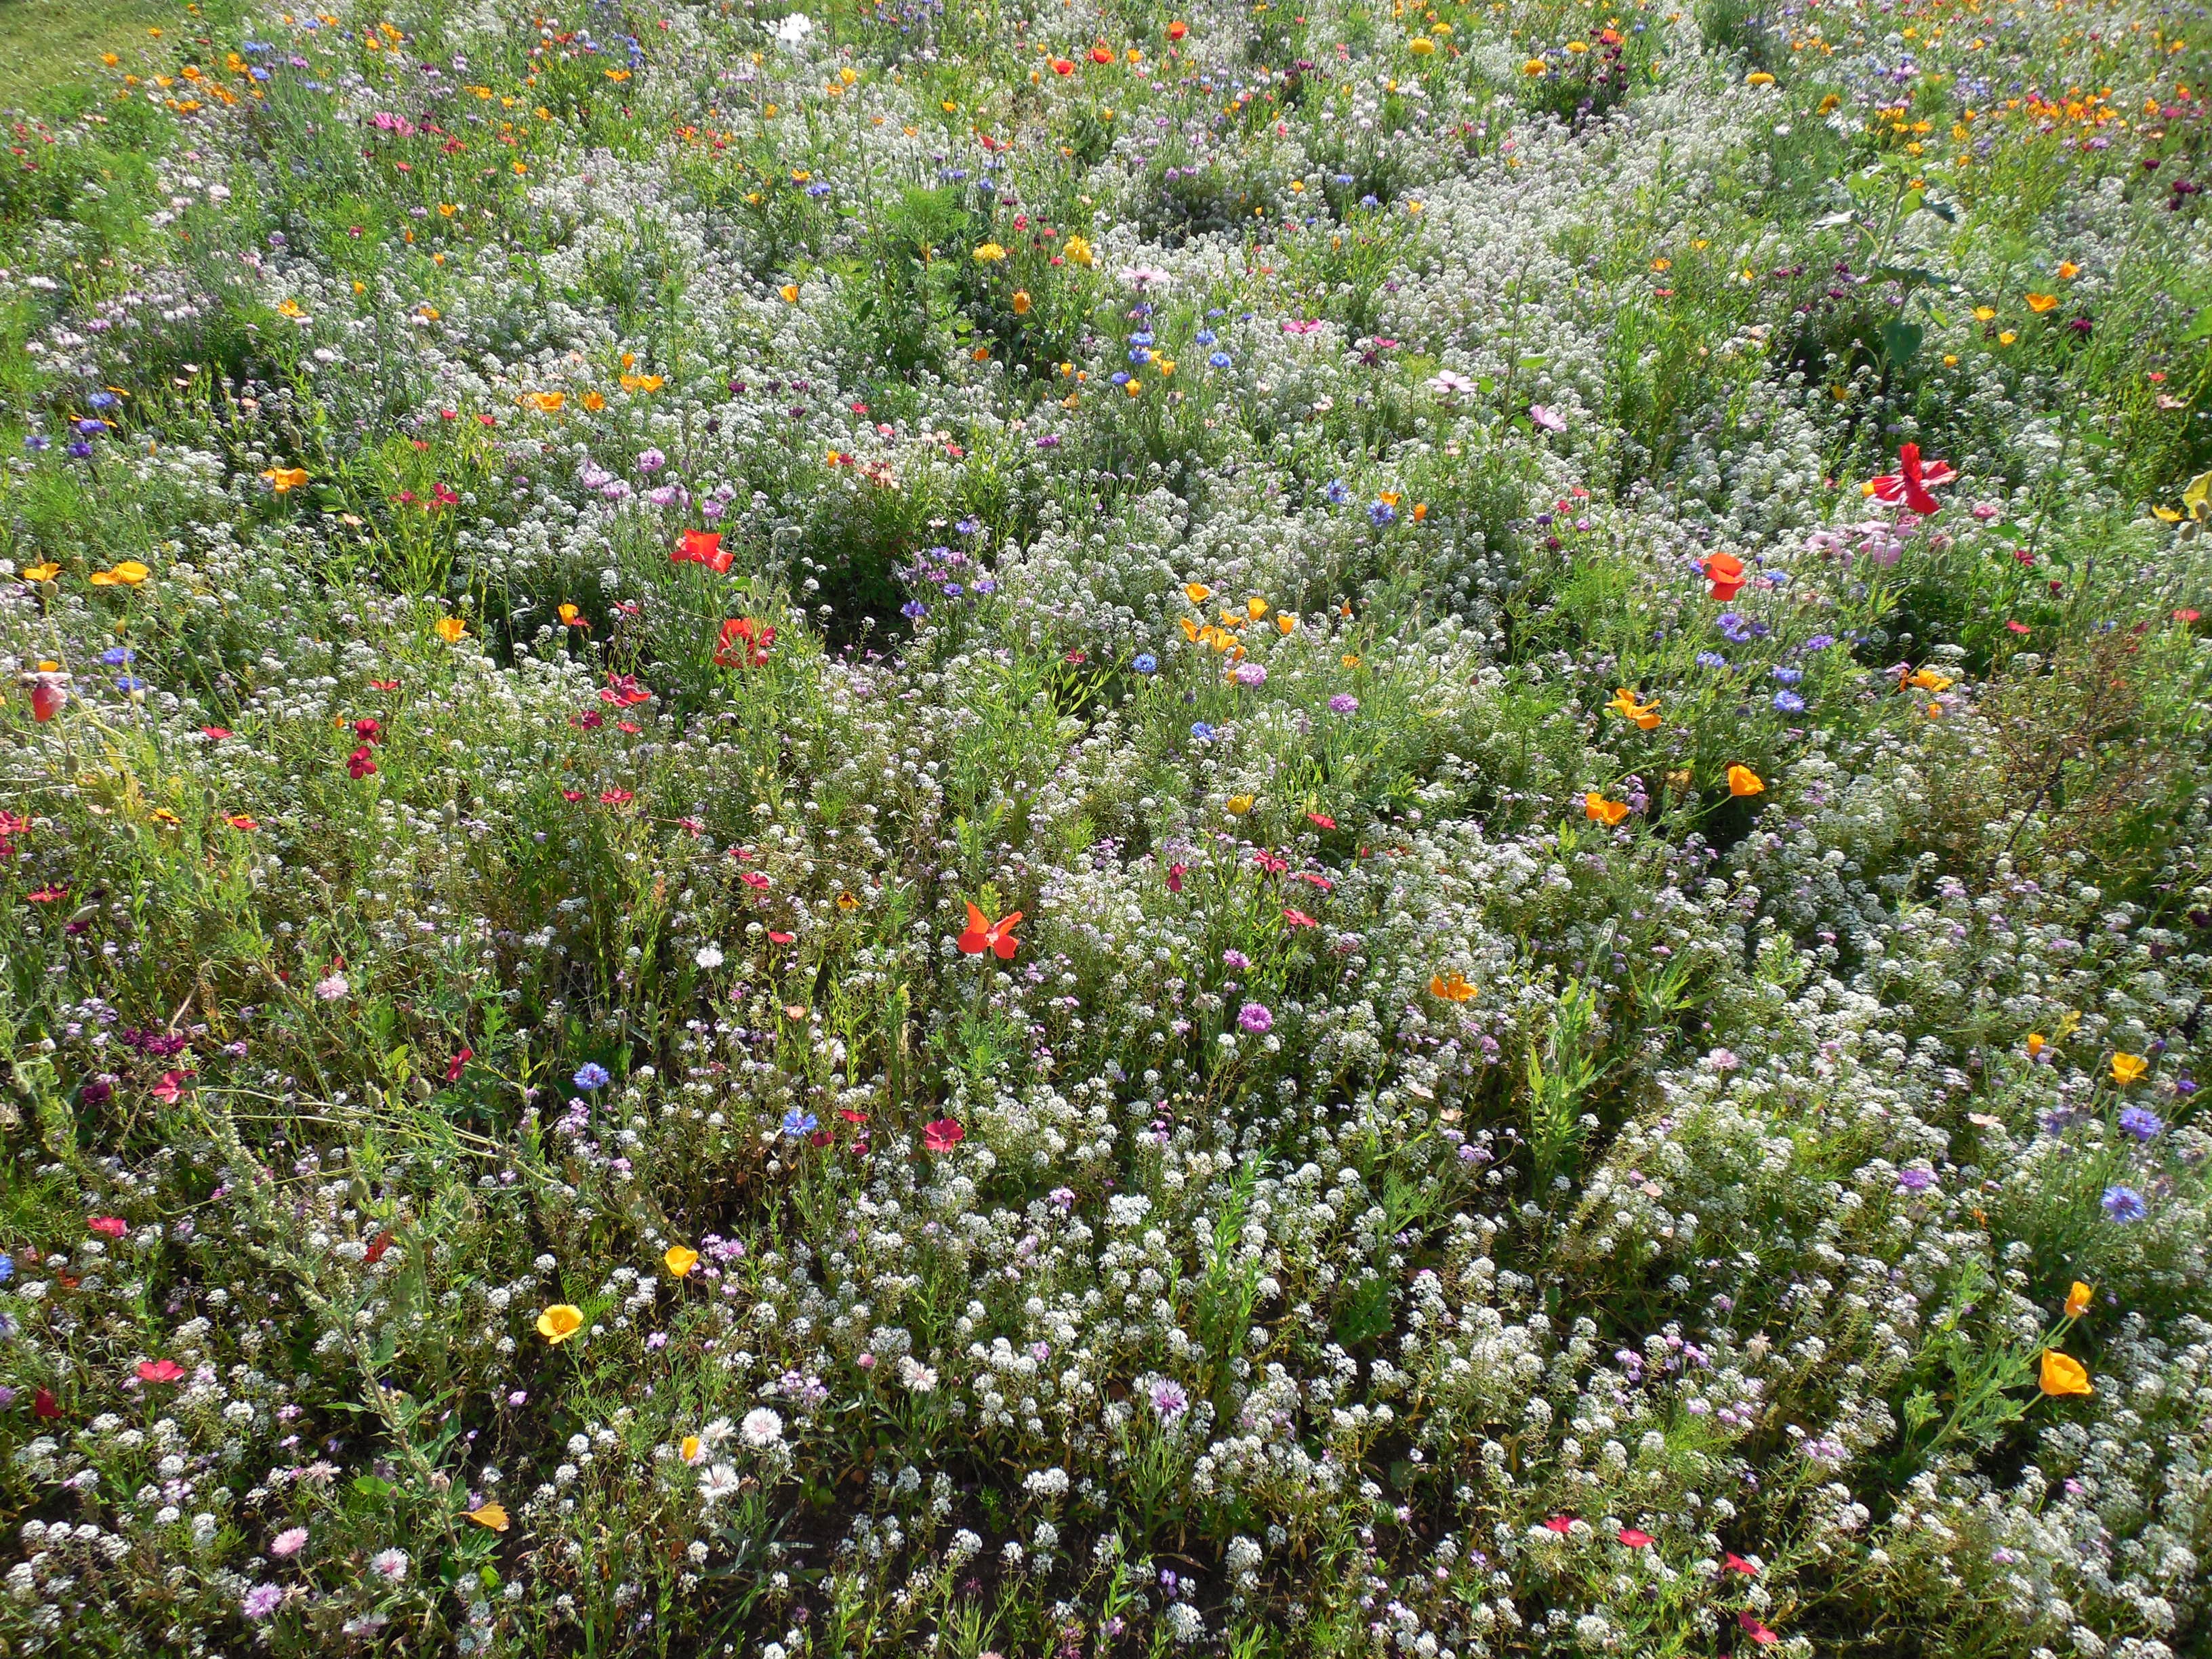
plant, meadow, flower, summer, evergreen, botany, garden, flora, wildflower, flowers, shrub, groundcover, ecosystem, flower meadow, summer meadow, flowering plant, subshrub, land plant